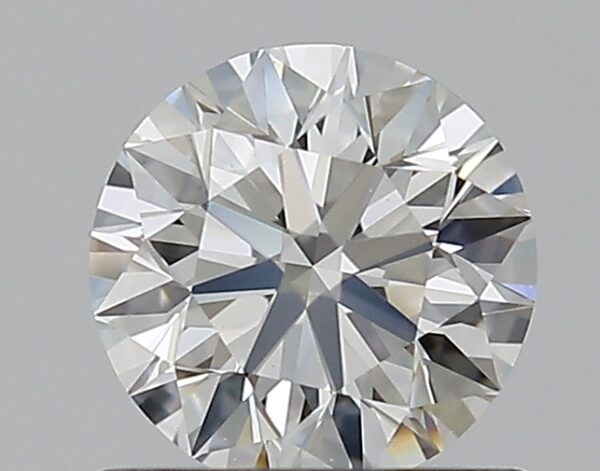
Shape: round
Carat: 0.7
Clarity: VS2
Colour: H
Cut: EX
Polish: EX
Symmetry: EX
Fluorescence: F
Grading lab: GIA
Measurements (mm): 5.64 x 5.67 x 3.55